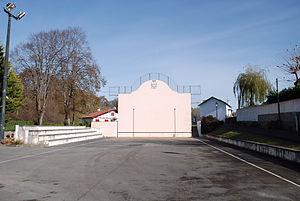
Hasparren, dans le quartier d'Urcuray, le fronton place libre. Photo prise le 31/12/06 par Harrieta171
Hasparren est une commune française, située dans le département des Pyrénées-Atlantiques en région Nouvelle-Aquitaine.